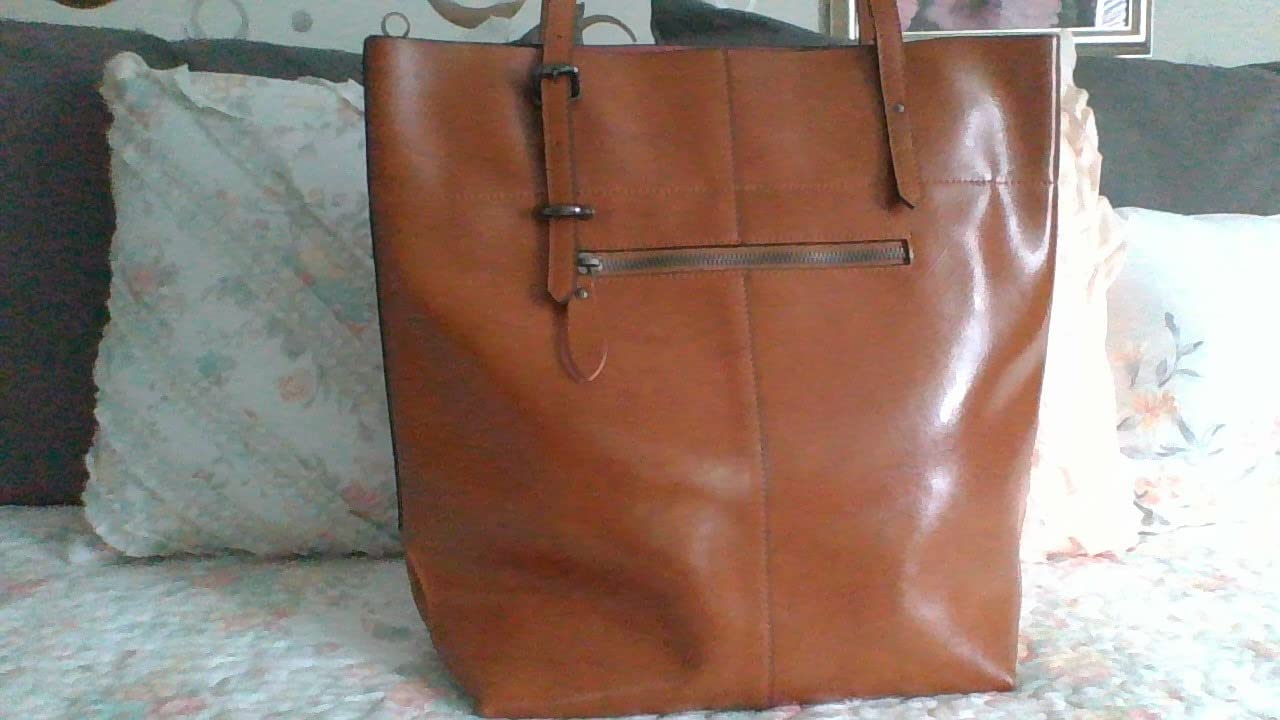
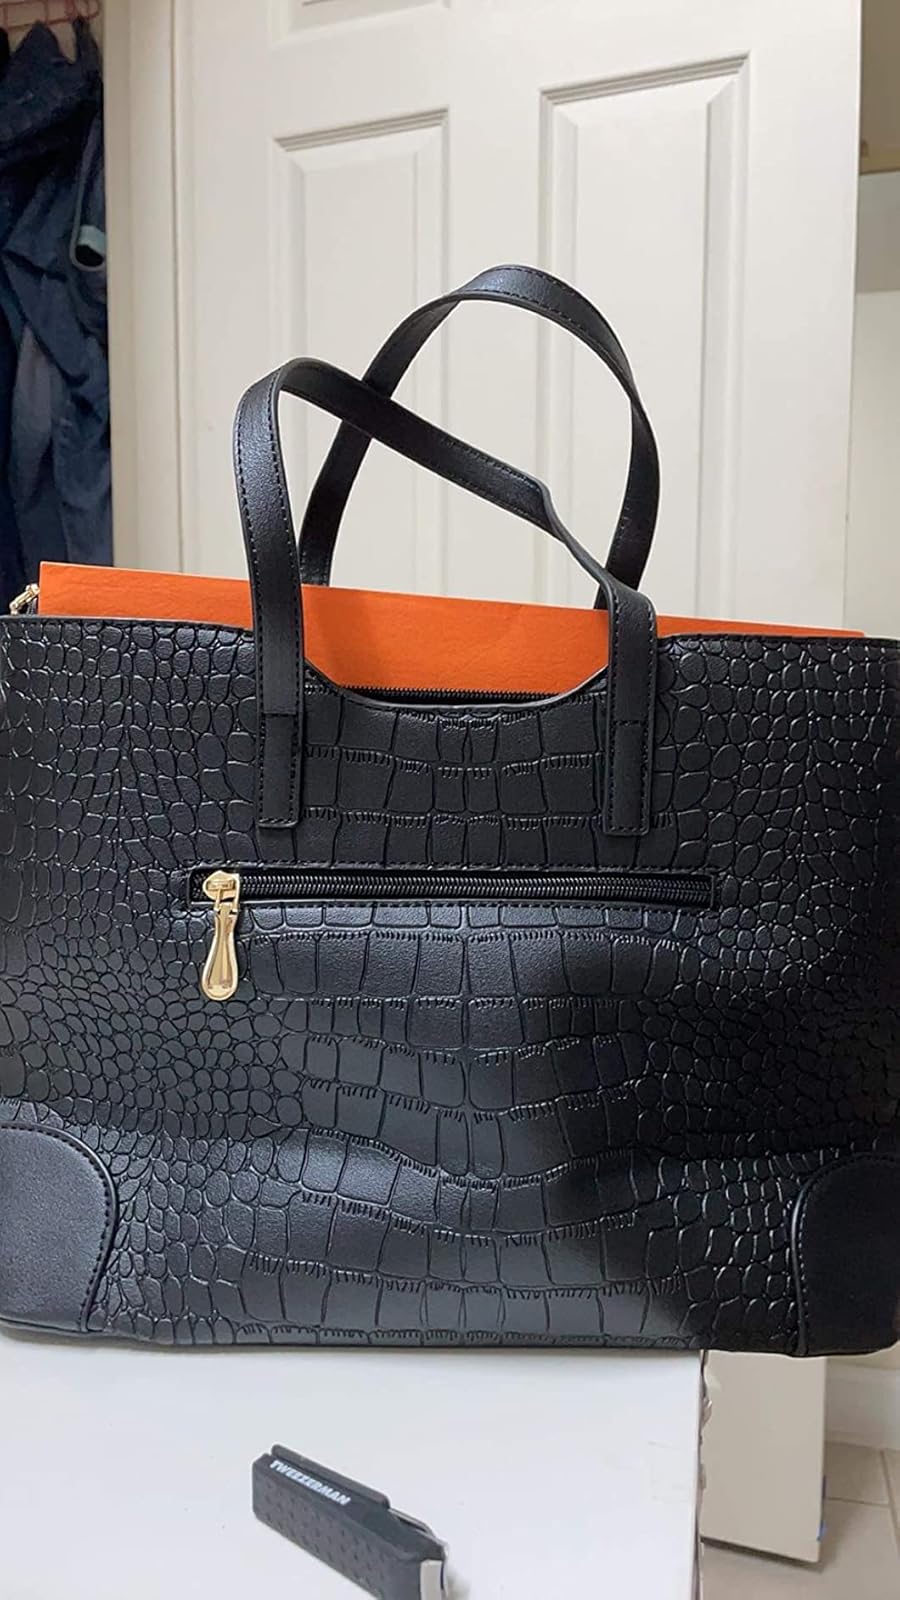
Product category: accessories_handbag
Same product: no